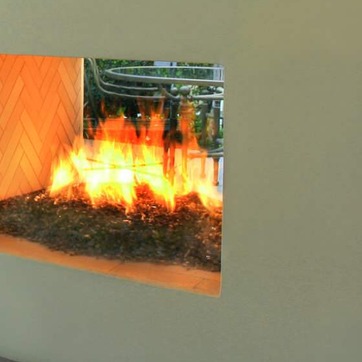
Material: other